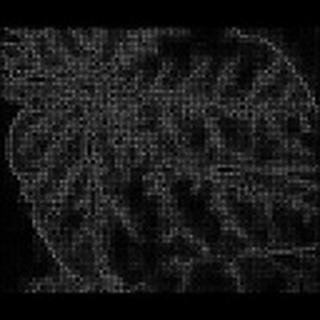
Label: cotton_bacterial_blight